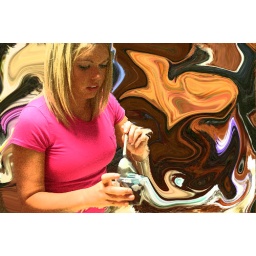
Meg is in the kitchen cooking .... The dessert is normal meg is diffused and the back ground is watercolor.